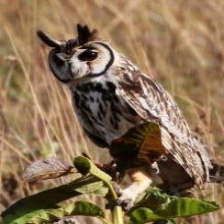
Species: STRIPED OWL
Scientific name: ASIO CLAMATOR
ImageNet parent category: great_grey_owl